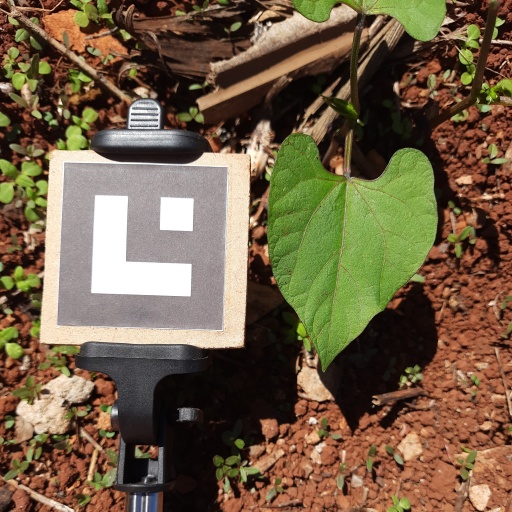
Observations: flat surface, no eating holes, with soild dust, under sunlight